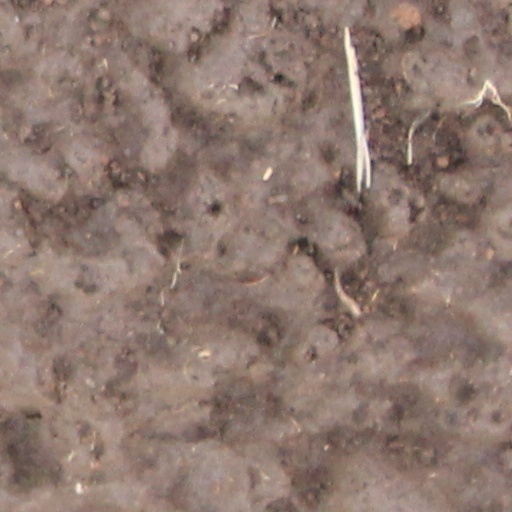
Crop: wheat